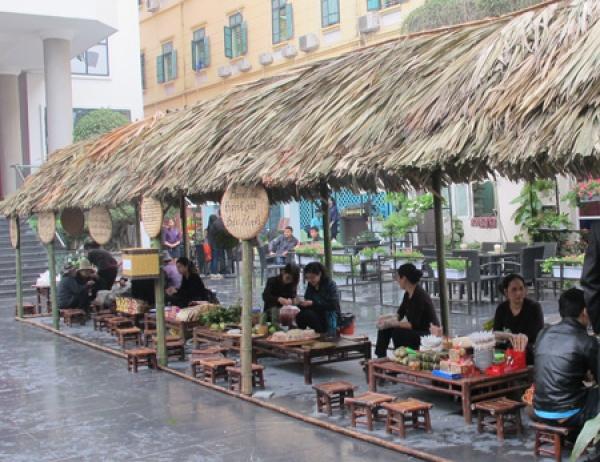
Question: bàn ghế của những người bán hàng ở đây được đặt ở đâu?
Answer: ở dưới một mái hiên được lớp bằng lá